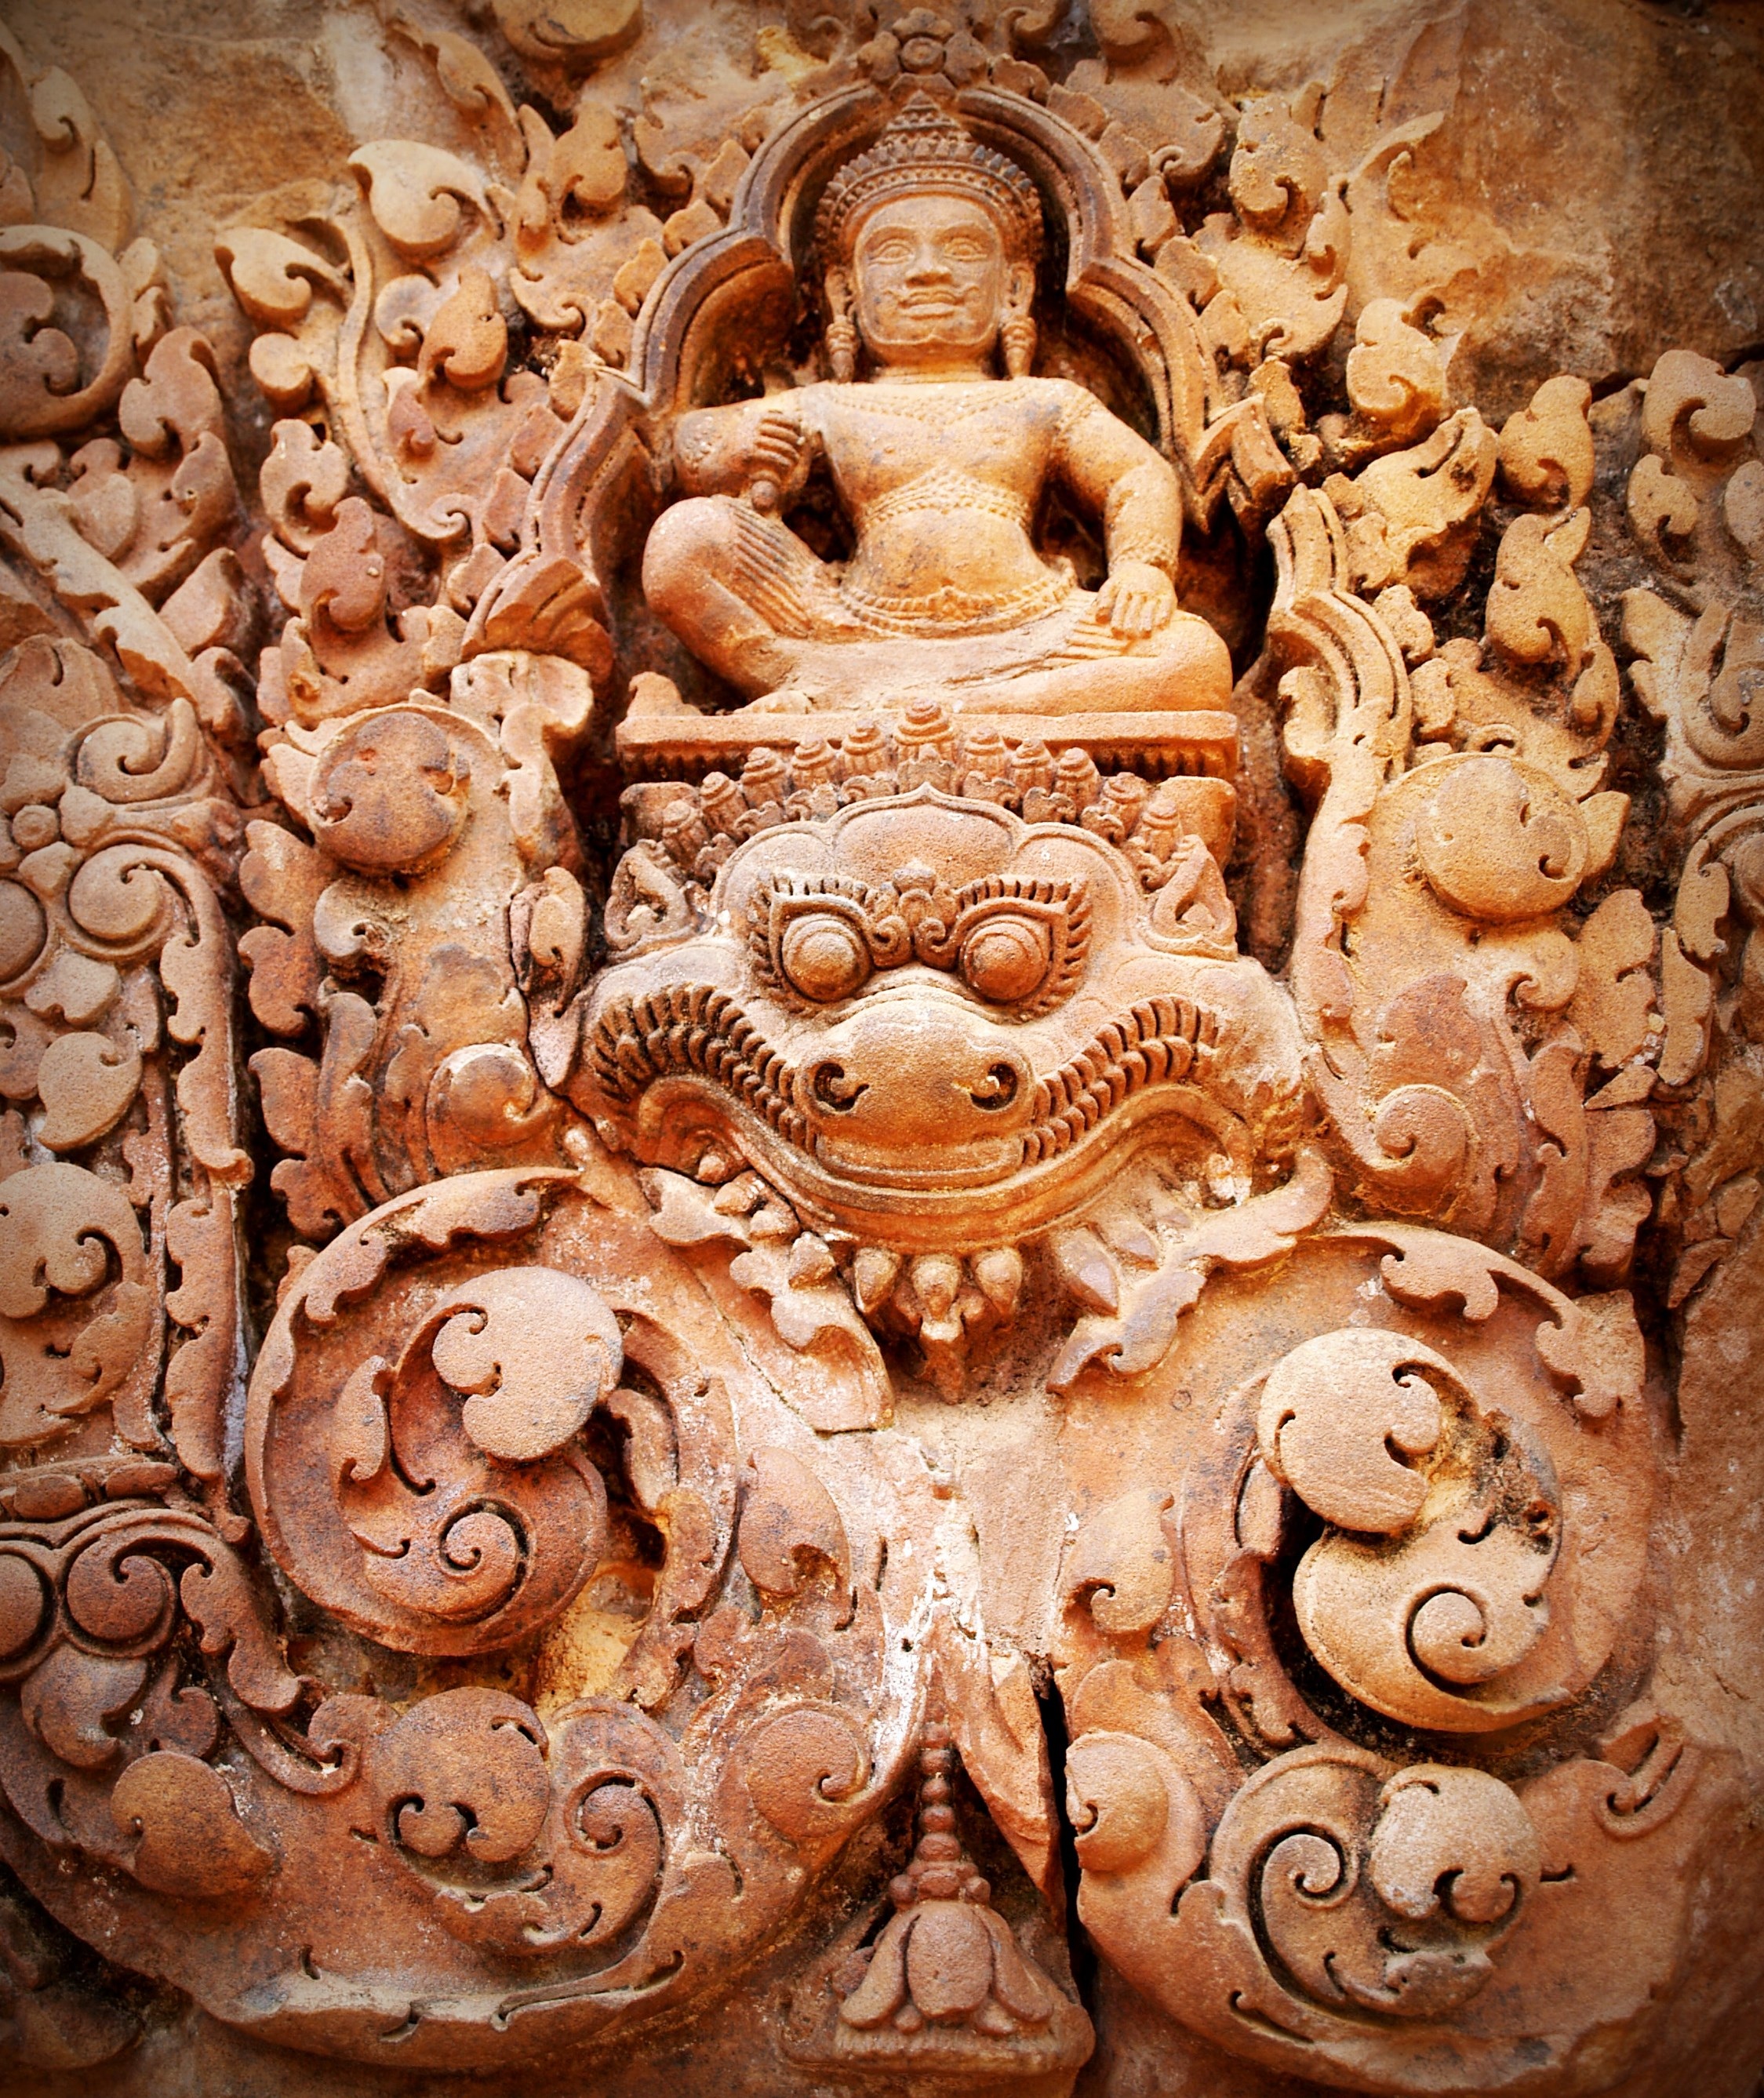
tree, water, rock, cloud, architecture, structure, sky, lake, building, old, wall, stone, travel, pond, statue, food, reflection, tower, puddle, buddhism, asia, ancient, landmark, ruin, tourism, world, outdoors, sculpture, religious, outside, art, temple, cambodia, lotus, buddha, archeology, history, reflexion, heritage, unesco, historical, carving, hindu, site, relief, wat, destination, mythology, angkor, wisdom, hinduism, reap, archaeological site, stone carving, bayon, siem, ancient history